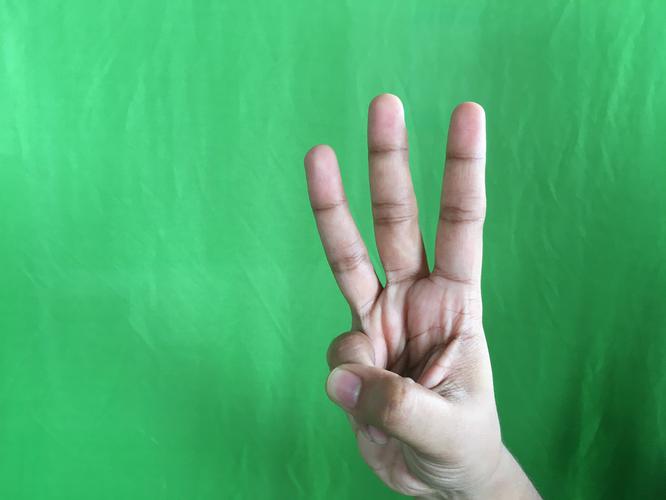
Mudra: Trishulam
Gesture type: single_hand